Tashi Lhunpo Monastery

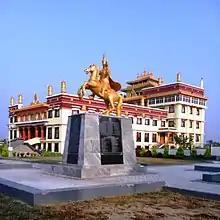
The Tashi Lhunpo monastery in Bylakuppe, India.

One of its branch monasteries was the famous Drongtse Monastery, 14 km north of Tsechen.